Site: brandenburg
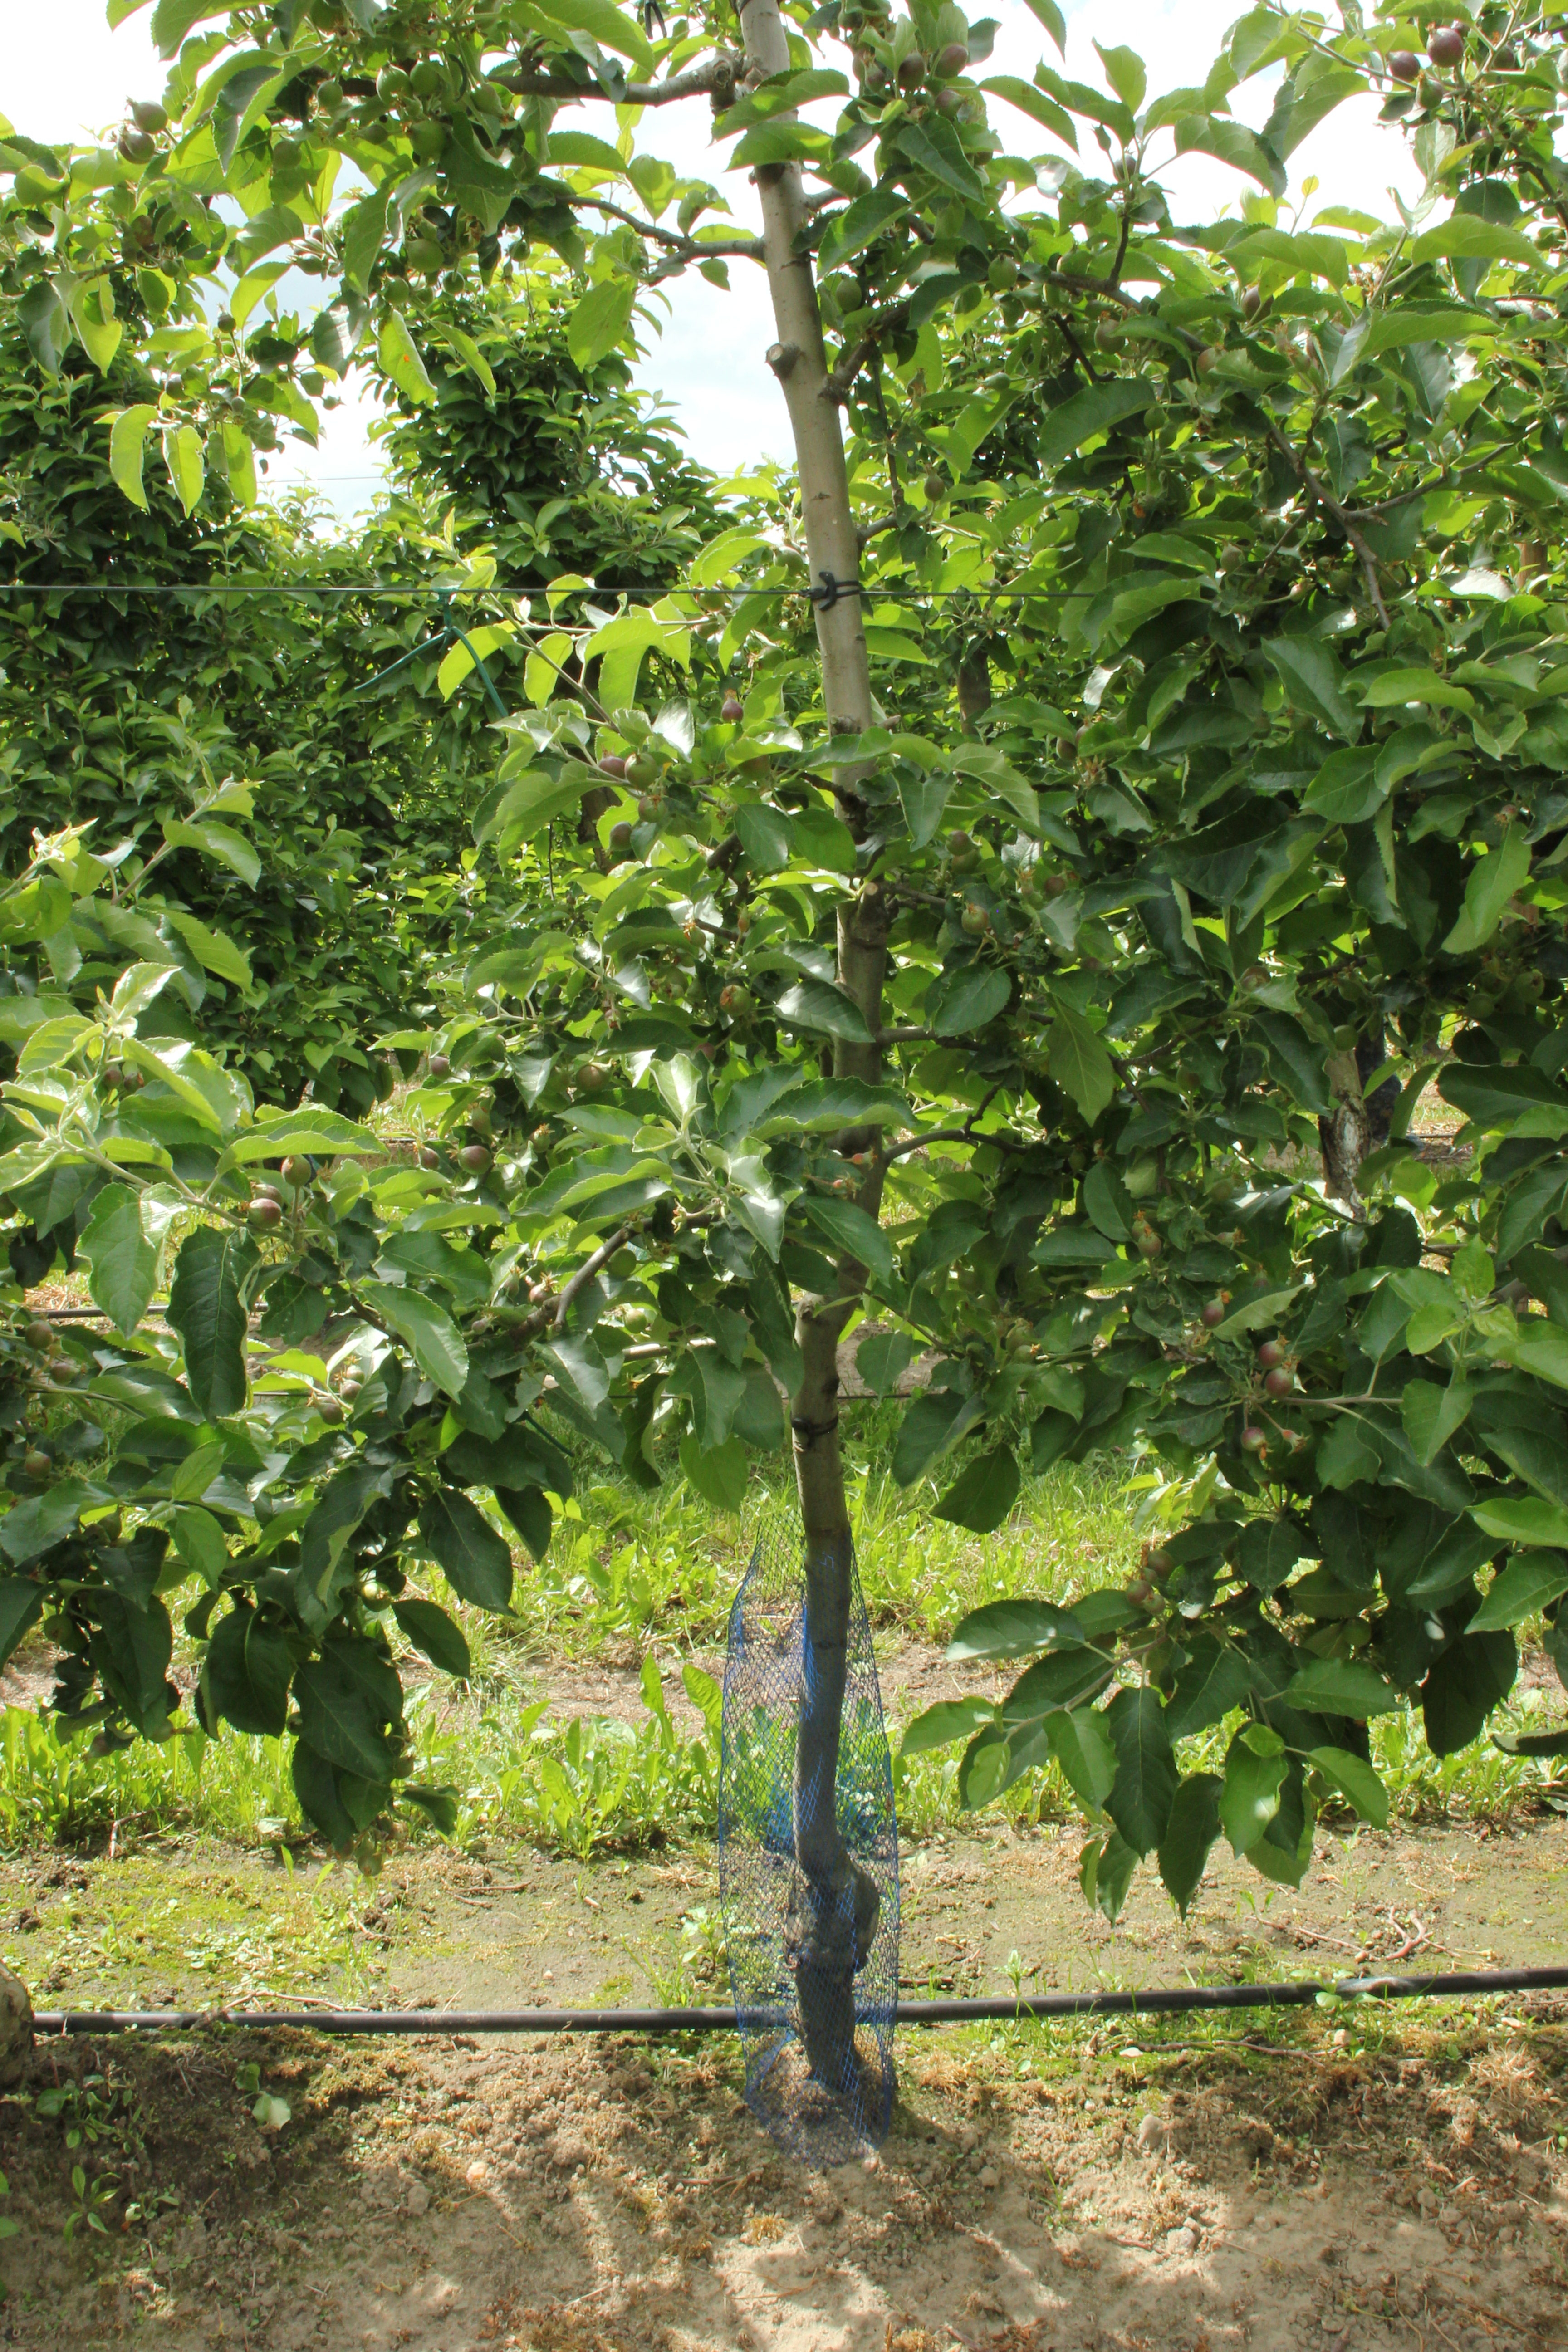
Growth stage (BBCH 72): Development of fruit